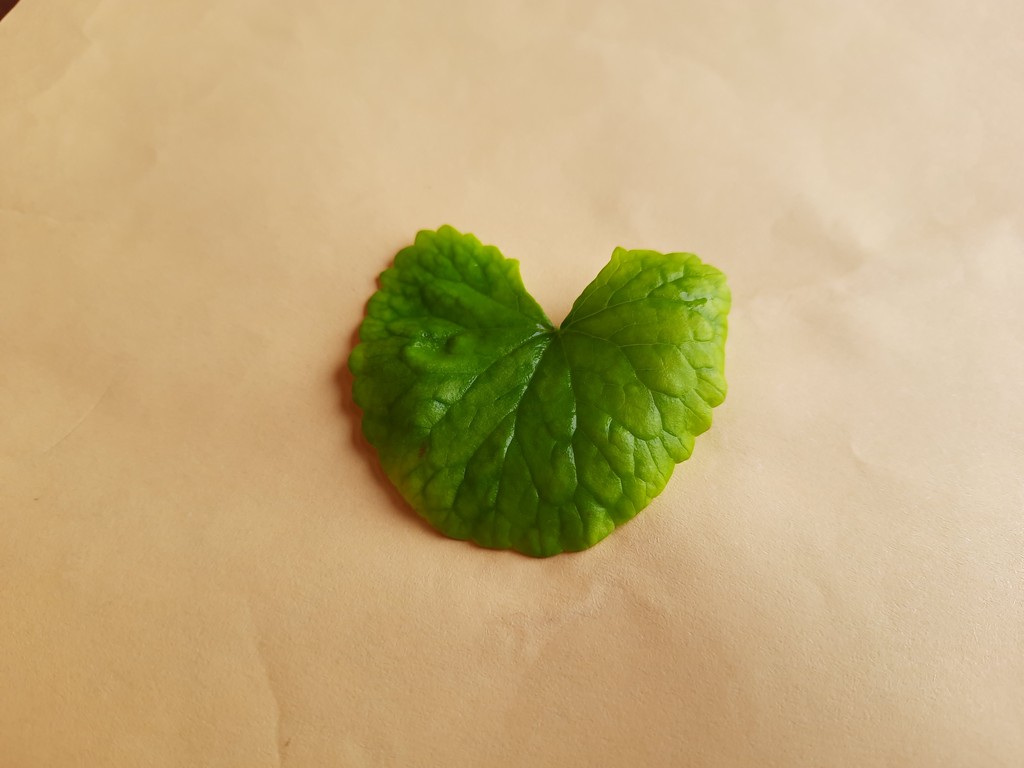
Label: Healthy